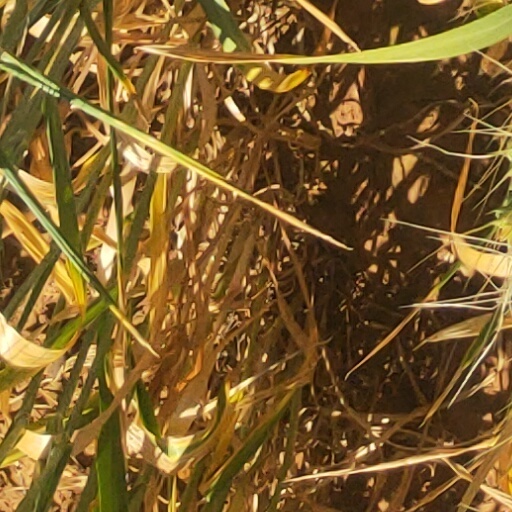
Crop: wheat